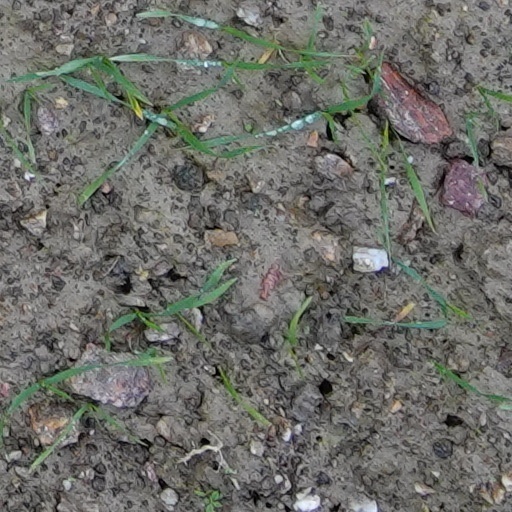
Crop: wheat